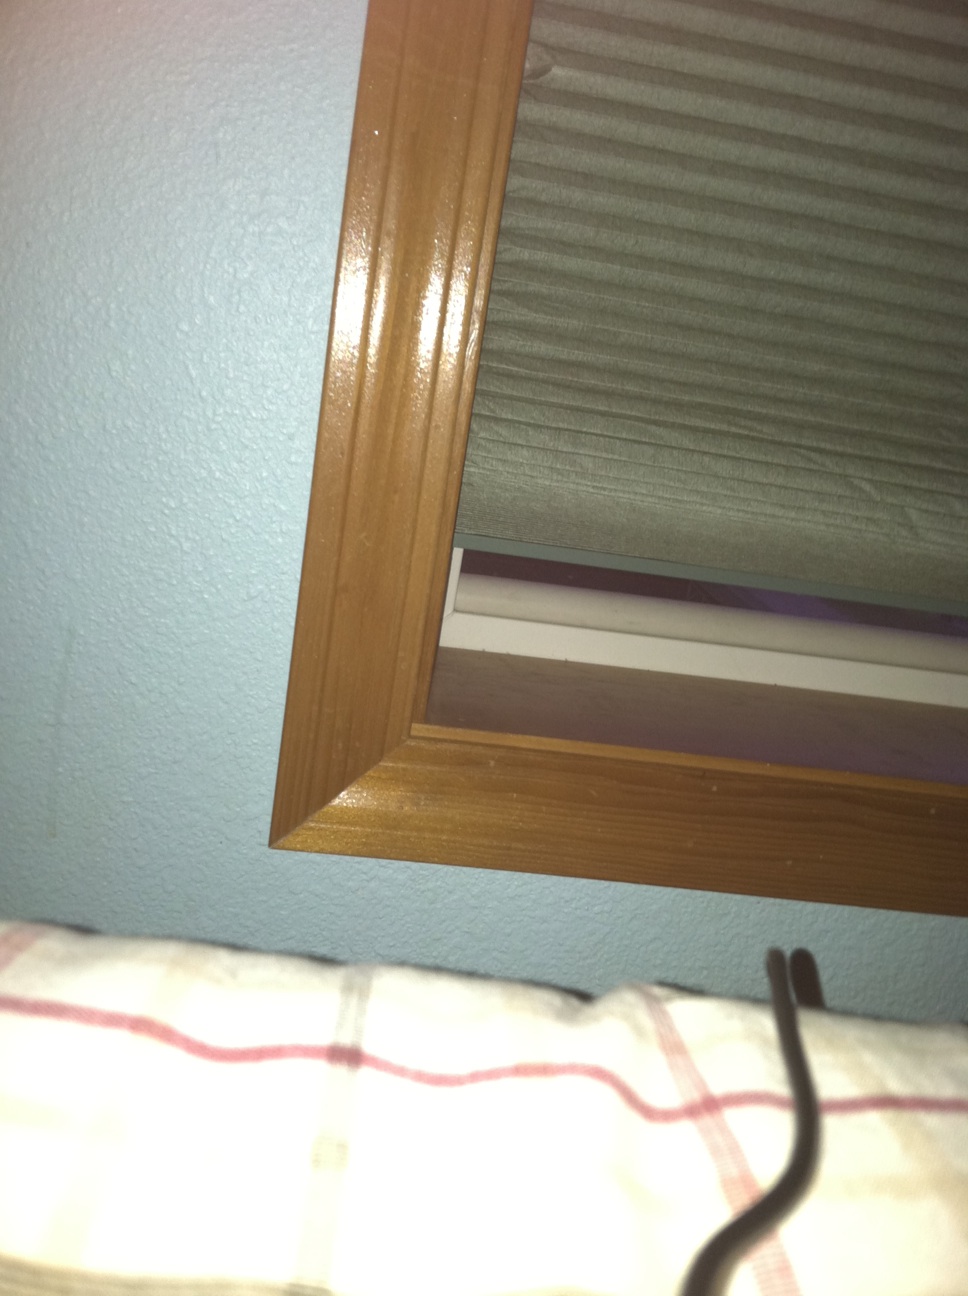Question: Are the lights on or off I can't tell?
Answer: on